Bosnia and Herzegovina–Croatia relations

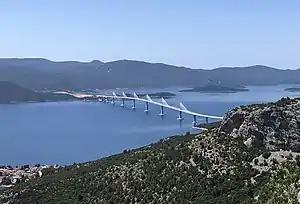
Pelješac Bridge prior to opening, 2022

The Herzegovinian municipality of Neum in the south makes the southernmost part of Croatia (Dubrovnik–Neretva County) an exclave. In 1999, a border agreement between former Croatian President Franjo Tuđman and President of Bosnia and Herzegovina Alija Izetbegović moved the Croatia – Bosnia and Herzegovina border near Neum from the very coast (during SFR Yugoslavia era and confirmed by the Badinter Arbitration Committee) further into the sea waters of the Mali Ston Bay, placing two Croatian islands (Mali and Veliki Škoj, incidentally translated into English as "Little" and "Big Island") under Bosnia-Herzegovina sovereignty. Six years later, the Croatian government called for the ratification of this agreement; however, as of 2007, it was not ratified. The two countries negotiated Neum Agreement and Ploče Agreement defining special arrangements for Croatian transit traffic through Neum and Bosnia and Herzegovina access to the port of Ploče to compensate for non-contiguity of Croatian territory between Ploče and Dubrovnik and lack of a seaport in Bosnia and Herzegovina.